Idi Amin

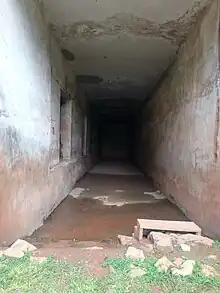
Many victims of Amin's regime perished in torture chambers during his reign.

Eventually a rift developed between Amin and Obote, exacerbated by the support Amin had built within the Uganda Army by recruiting from the West Nile region, his involvement in operations to support the rebellion in southern Sudan and an attempt on Obote's life in 1969. In October 1970, Obote took control of the armed forces, reducing Amin from his months-old post of commander of all the armed forces to that of the commander of the Uganda Army.